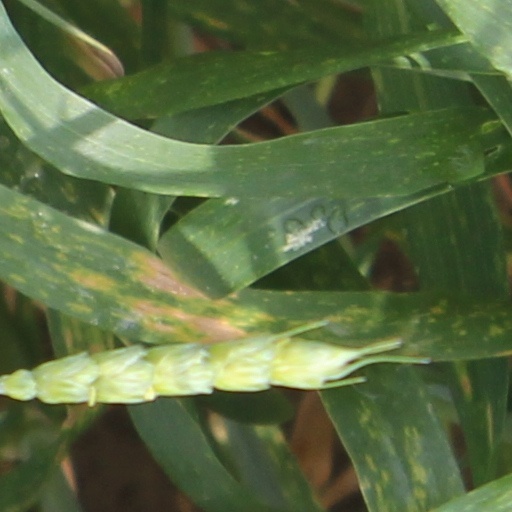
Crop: wheat